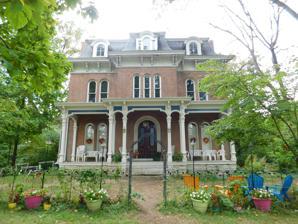
Building: McPike Mansion
Country: United States of America
Year built: 1869
Historic house in Illinois, United States United States historic place Mount Lookout U.S. National Register of Historic Places Show map of Illinois Show map of the United States Interactive map showing the location of McPike Mansion Location 2018 Alby Street, Alton , Illinois , United States Coordinates 38°54′21″N 90°11′0″W / 38.90583°N 90.18333°W / 38.90583; -90.18333 Built 1869 Architect Lucas Pfeiffenberger Architectural style Italianate , Second Empire NRHP reference No. 80001389 Added to NRHP June 17, 1980 McPike Mansion , or Mount Lookout , is a mansion in Alton , which is part of the Metro-East region of the Greater St. Louis metropolitan area in the U.S. state of Illinois .  Built in 1869 by Henry Guest McPike (1825–1910), it is situated on Alby Street on a site of 15 acres (61,000 m 2 ), one of the highest points in Alton, which was called Mount Lookout. History Restored conservatory in 2017 Construction began in 1869 by the architect Lucas Pfeiffenberger. In that year, McPike's Rulander was considered one of the finest in quality at an exhibition of the Mississippi Valley Grape Growers' Association, while his Diana grapes were best on exhibition. McPike served as mayor of Alton and was a notable local businessman, involved in real estate and box making. He also served as the Librarian of the Alton-Southern Illinois Horticultural Society in the late 1880s. He died in 1910. In 1925 or 1936, the mansion was purchased by Paul A. Laichinger, who rented rooms out to others and lived there until his death in 1945 or 1951. While the house was abandoned for years thereafter, there was some interest in demolishing it and converting the land into a shopping center, though this fell through due to zoning issues.  In the meantime, the house was ransacked for what was left behind, including its furnishings, wooden banisters and even the toilets, becoming a victim of vandalism and negligence. The structure was listed on the National Register of Historic Places on June 17, 1980, but was left derelict for many years, before being purchased by Sharyn and George Luedke in an auction in 1994. They had intended to convert it into a hotel, but contrary to earlier assurances at auction, they were unable to secure restoration grant money from any federal, state, or local agencies. Despite this, the Luedkes have overseen a restoration process, funded through donations and tours. In 2017, the Alton Historical Commission presented them with an award in preservation for work done on the front porch and conservatory. Haunting According to the owner, the mansion is allegedly haunted by the ghost of a former owner and a former domestic servant. It frequently is a part of the area's many haunted tours. Architecture and grounds The mansion in 2003 The mansion was completed in 1871. It is a three-story red brick and white building, with white pillars supporting the porch. It contains 16 rooms and a vaulted wine cellar. Situated on Alby Street on a site of 15 acres (61,000 m 2 ), one of the highest points in Alton, McPike named the estate Mount Lookout. McPike was an avid horticulturalist and added extensive gardens with orchards, shrubs and rare trees. Only 4.4 acres (18,000 m 2 ) of the original estate remain of Mt. Lookout. In the media Television McPike Mansion was featured on an episode of Ghost Adventures entitled "McPike Mansion" that aired as a special in 2019 on the Travel Channel . The team of paranormal investigators explored the home and its property, which is said to be haunted by its former inhabitants. The structure also appeared in the series Scariest Places on Earth . It was also featured on Season 1, Episode 7 of Fact or Faked: Paranormal Files , and an episode of Ghost Lab . See also Illinois portal National Register of Historic Places portal List of museums in Illinois National Register of Historic Places listings in Madison County, Illinois References